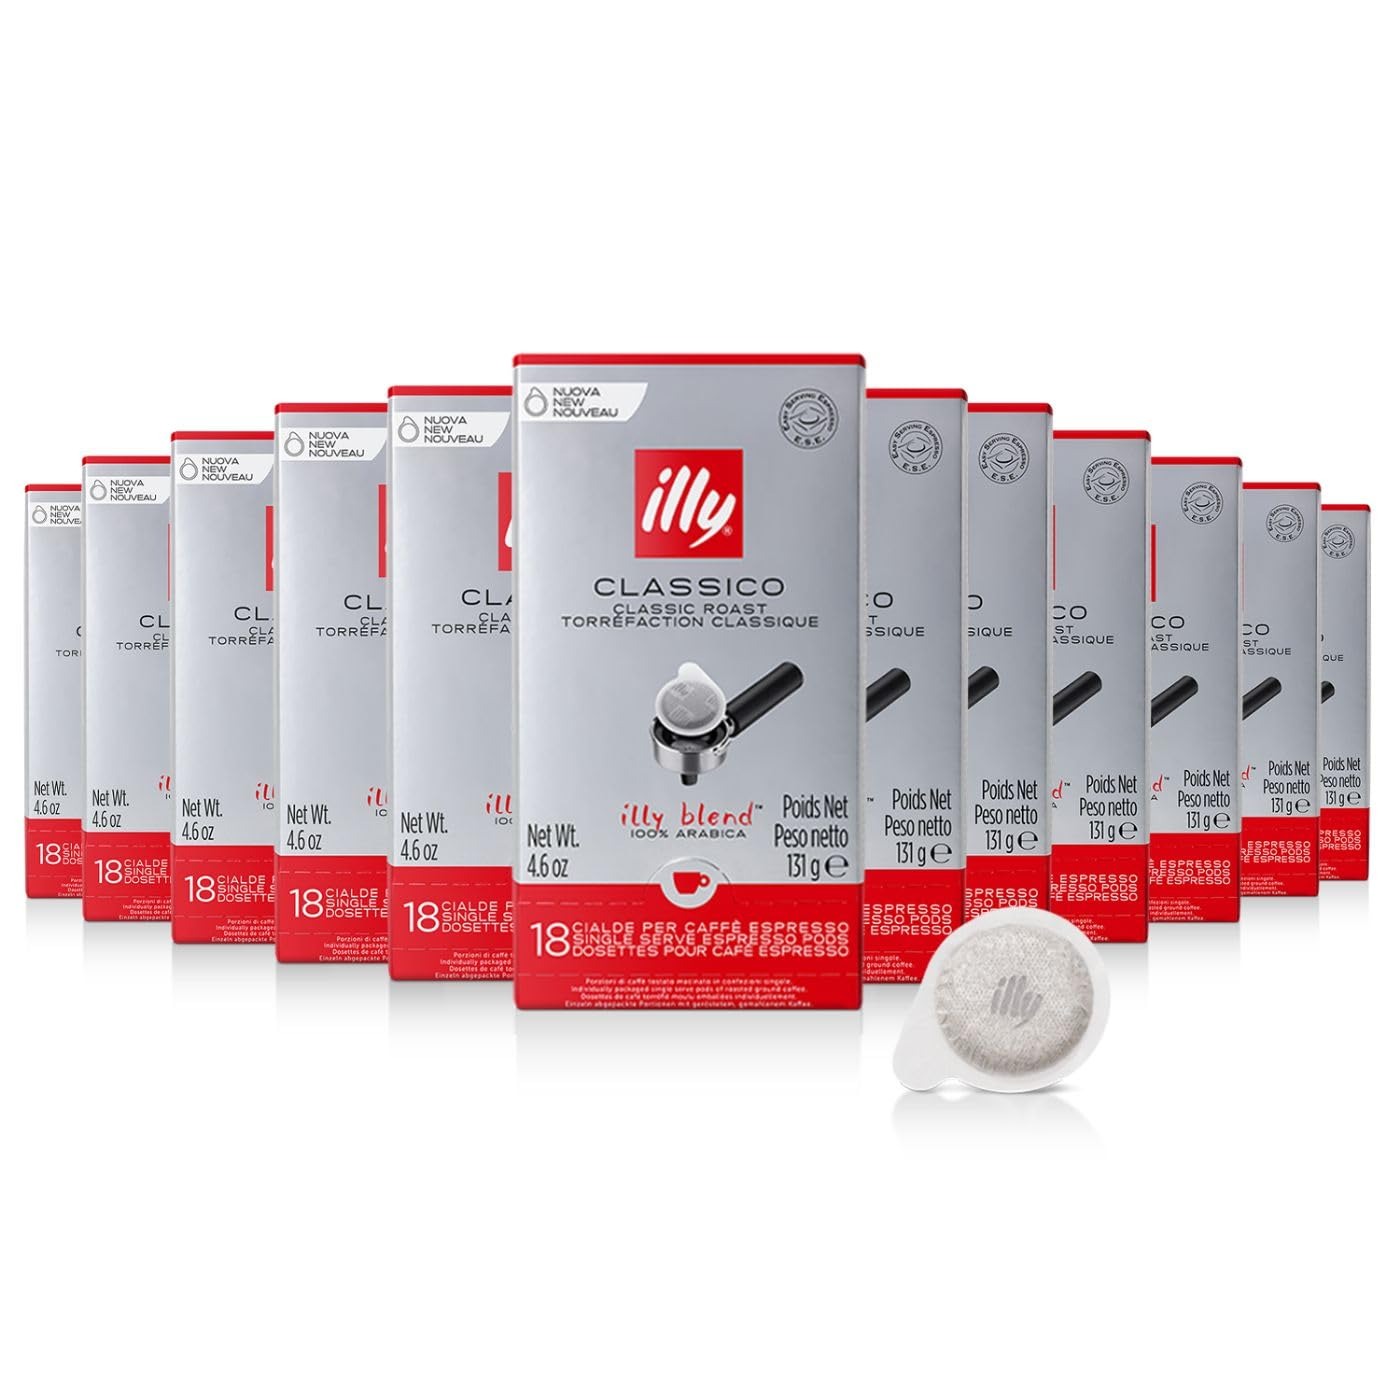
Item Name: illy E.S.E. Coffee - Single-Serve Coffee Capsules & Pods - Classico Medium Roast - Notes Of Chocolate & Caramel - For E.S.E Coffee Machines - Extraordinary Aroma & Body – 18 Count, 12 Pack
Bullet Point 1: DELICIOUS CLASSIC ROAST COFFEE - E.S.E. espresso pods contain a perfectly dosed and tamped measure of the distinctive illy blend, enclosed in filter paper designed to preserve notes of chocolate and caramel, without losing taste and freshness.
Bullet Point 2: COFFEE MAKER POD PREPARATION - Simply insert pods using the top lever to begin brewing and when you’re finished the same lever ejects the used pods into a removable collection drawer for easy clean up.
Bullet Point 3: NO-MESS, EASY SETUP - An E.S.E. pod coffee is simply placed inside compatible coffee machines, and within 30 seconds yields an espresso with the signature illy taste. The illy espresso coffee pods in filter paper are suitable for all E.S.E. coffee machines.
Bullet Point 4: WE BRING THE TASTE OF ITALY TO YOU - We’ve spent eight decades refining a singular, signature blend celebrated over the world as the pinnacle of what 100% arabica coffee can be.
Bullet Point 5: SUSTAINABILITY IS OUR VISION - We pride ourselves on the constant focus on our environment and the community. We are part of a global movement with a common goal: to pave the way for a better, more liveable and more enlightened world.
Value: 216.0
Unit: Count

Price: 9.97